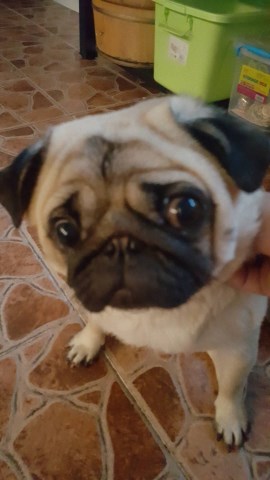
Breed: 480-n000125-Pekinese